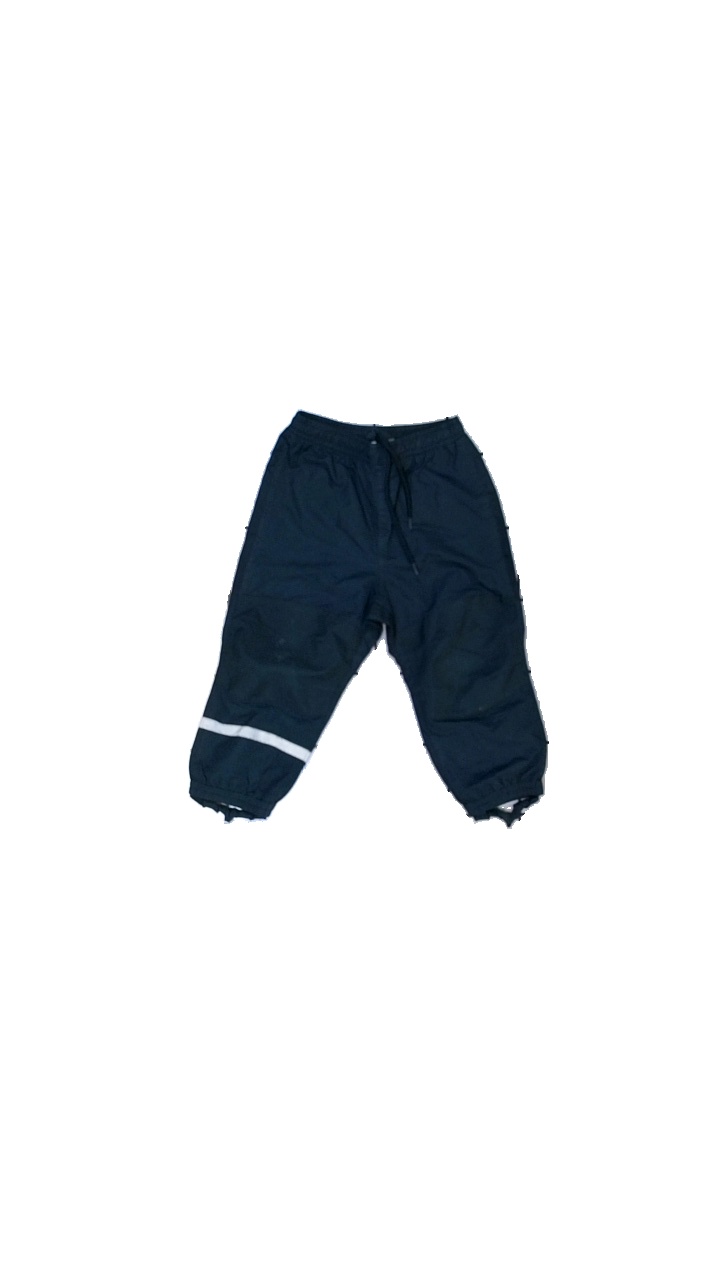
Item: Outerwear (Ladies)
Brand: Lindex
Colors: Blue
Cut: Regular
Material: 100% polyester
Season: All
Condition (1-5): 2
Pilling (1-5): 4
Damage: stained
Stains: Minor
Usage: Export
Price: <50